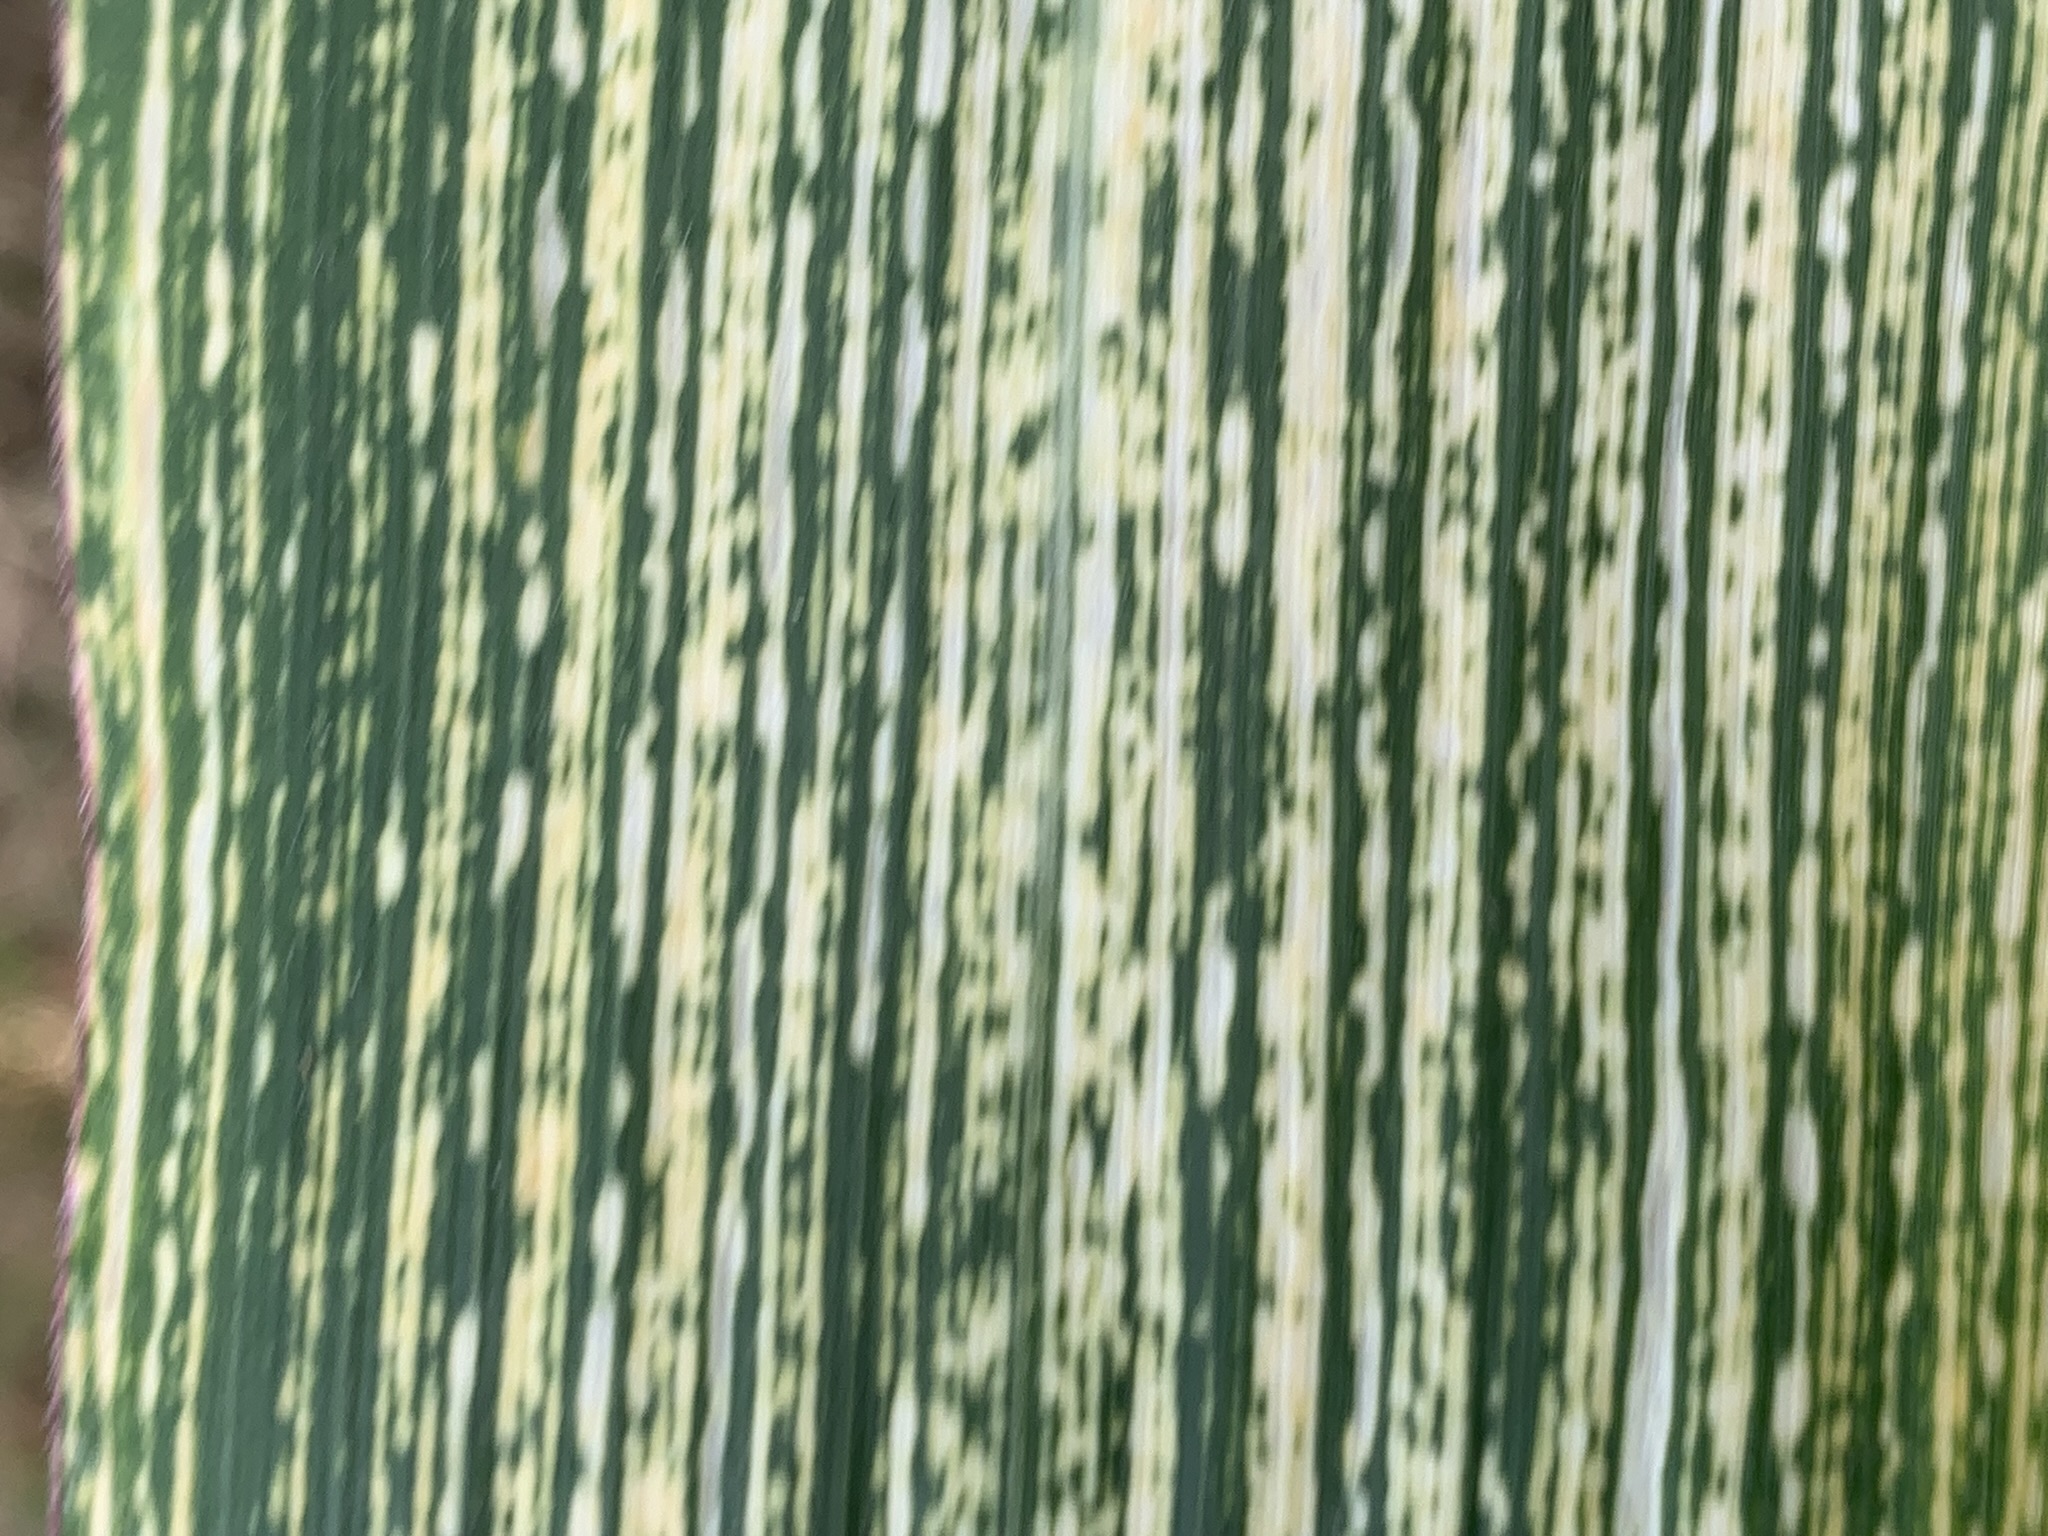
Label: MSV